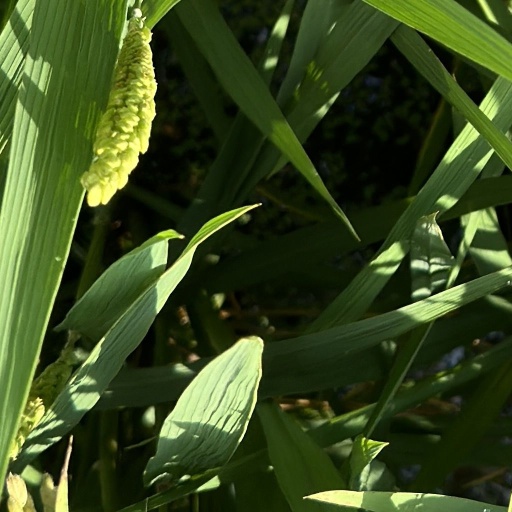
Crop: rice